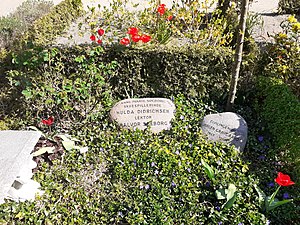
Hulda Didrichsen
Hulda Didrichsens grav på Holmens Kirkegård.
Hulda Anna Marie Dagmar Didrichsen var en dansk skuespillerinde.